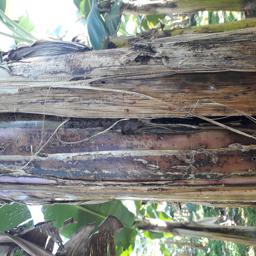
Label: PSEUDOSTEM WEEVIL